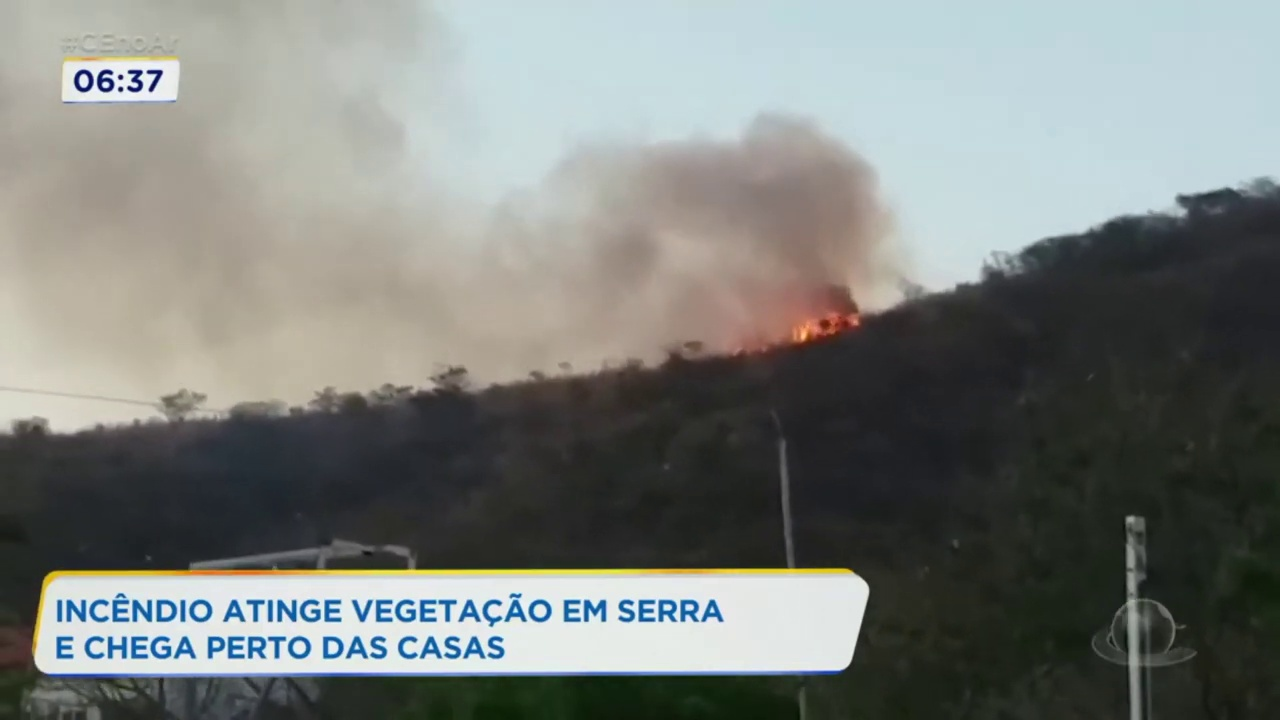
Fire: yes
Smoke: yes